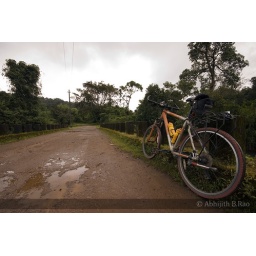
My bike on a bridge over a stream on a muddy road. I love the place!